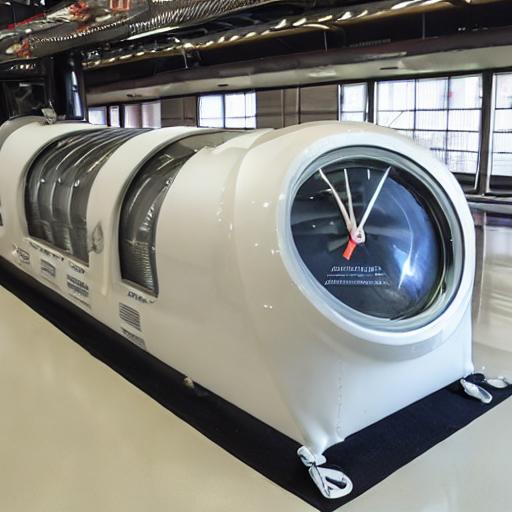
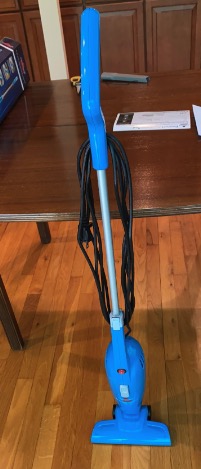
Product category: items_vacuum
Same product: no